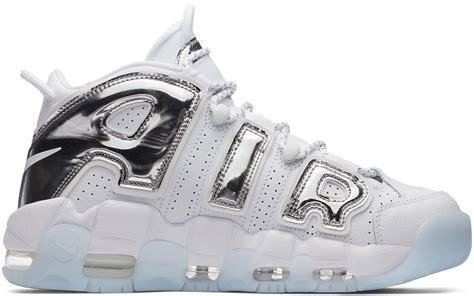
Brand: Nike
Model: Air More Uptempo